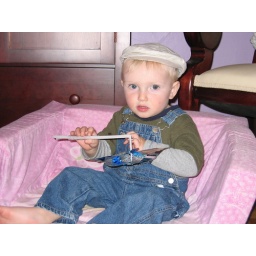
He looks so cute in his overalls sitting on his pink couch!